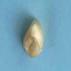
Maize quality: Good